Dussault Inc.

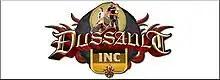

Dussault Inc. is a docu-sitcom television show about struggling fashion business. The series is conceived and produced by Paperny Entertainment and directed by Ziad Touma. Season 1 was broadcast on Saturdays at 8:30pm on Citytv. Season 2 was broadcast Saturdays at 8 pm on Bio Canada.